Golden Age

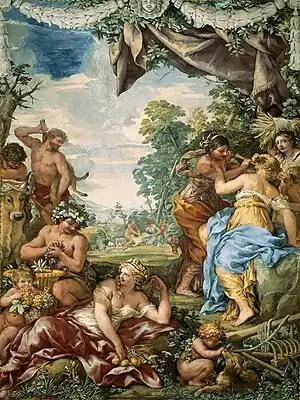
"The Golden Age" by Pietro da Cortona (Palazzo Pitti, Florence, Italy)

The term Golden Age comes from Greek mythology, particularly the "Works and Days" of Hesiod, and is part of the description of temporal decline of the state of peoples through five Ages, Gold being the first and the one during which the Golden Race of humanity ( "chrýseon génos") lived. After the end of the first age was the Silver, then the Bronze, after this the Heroic age, with the fifth and current age being Iron.